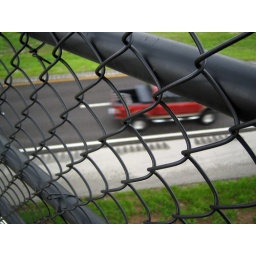
A red trucks zooms by on the Suncoast Parkway.